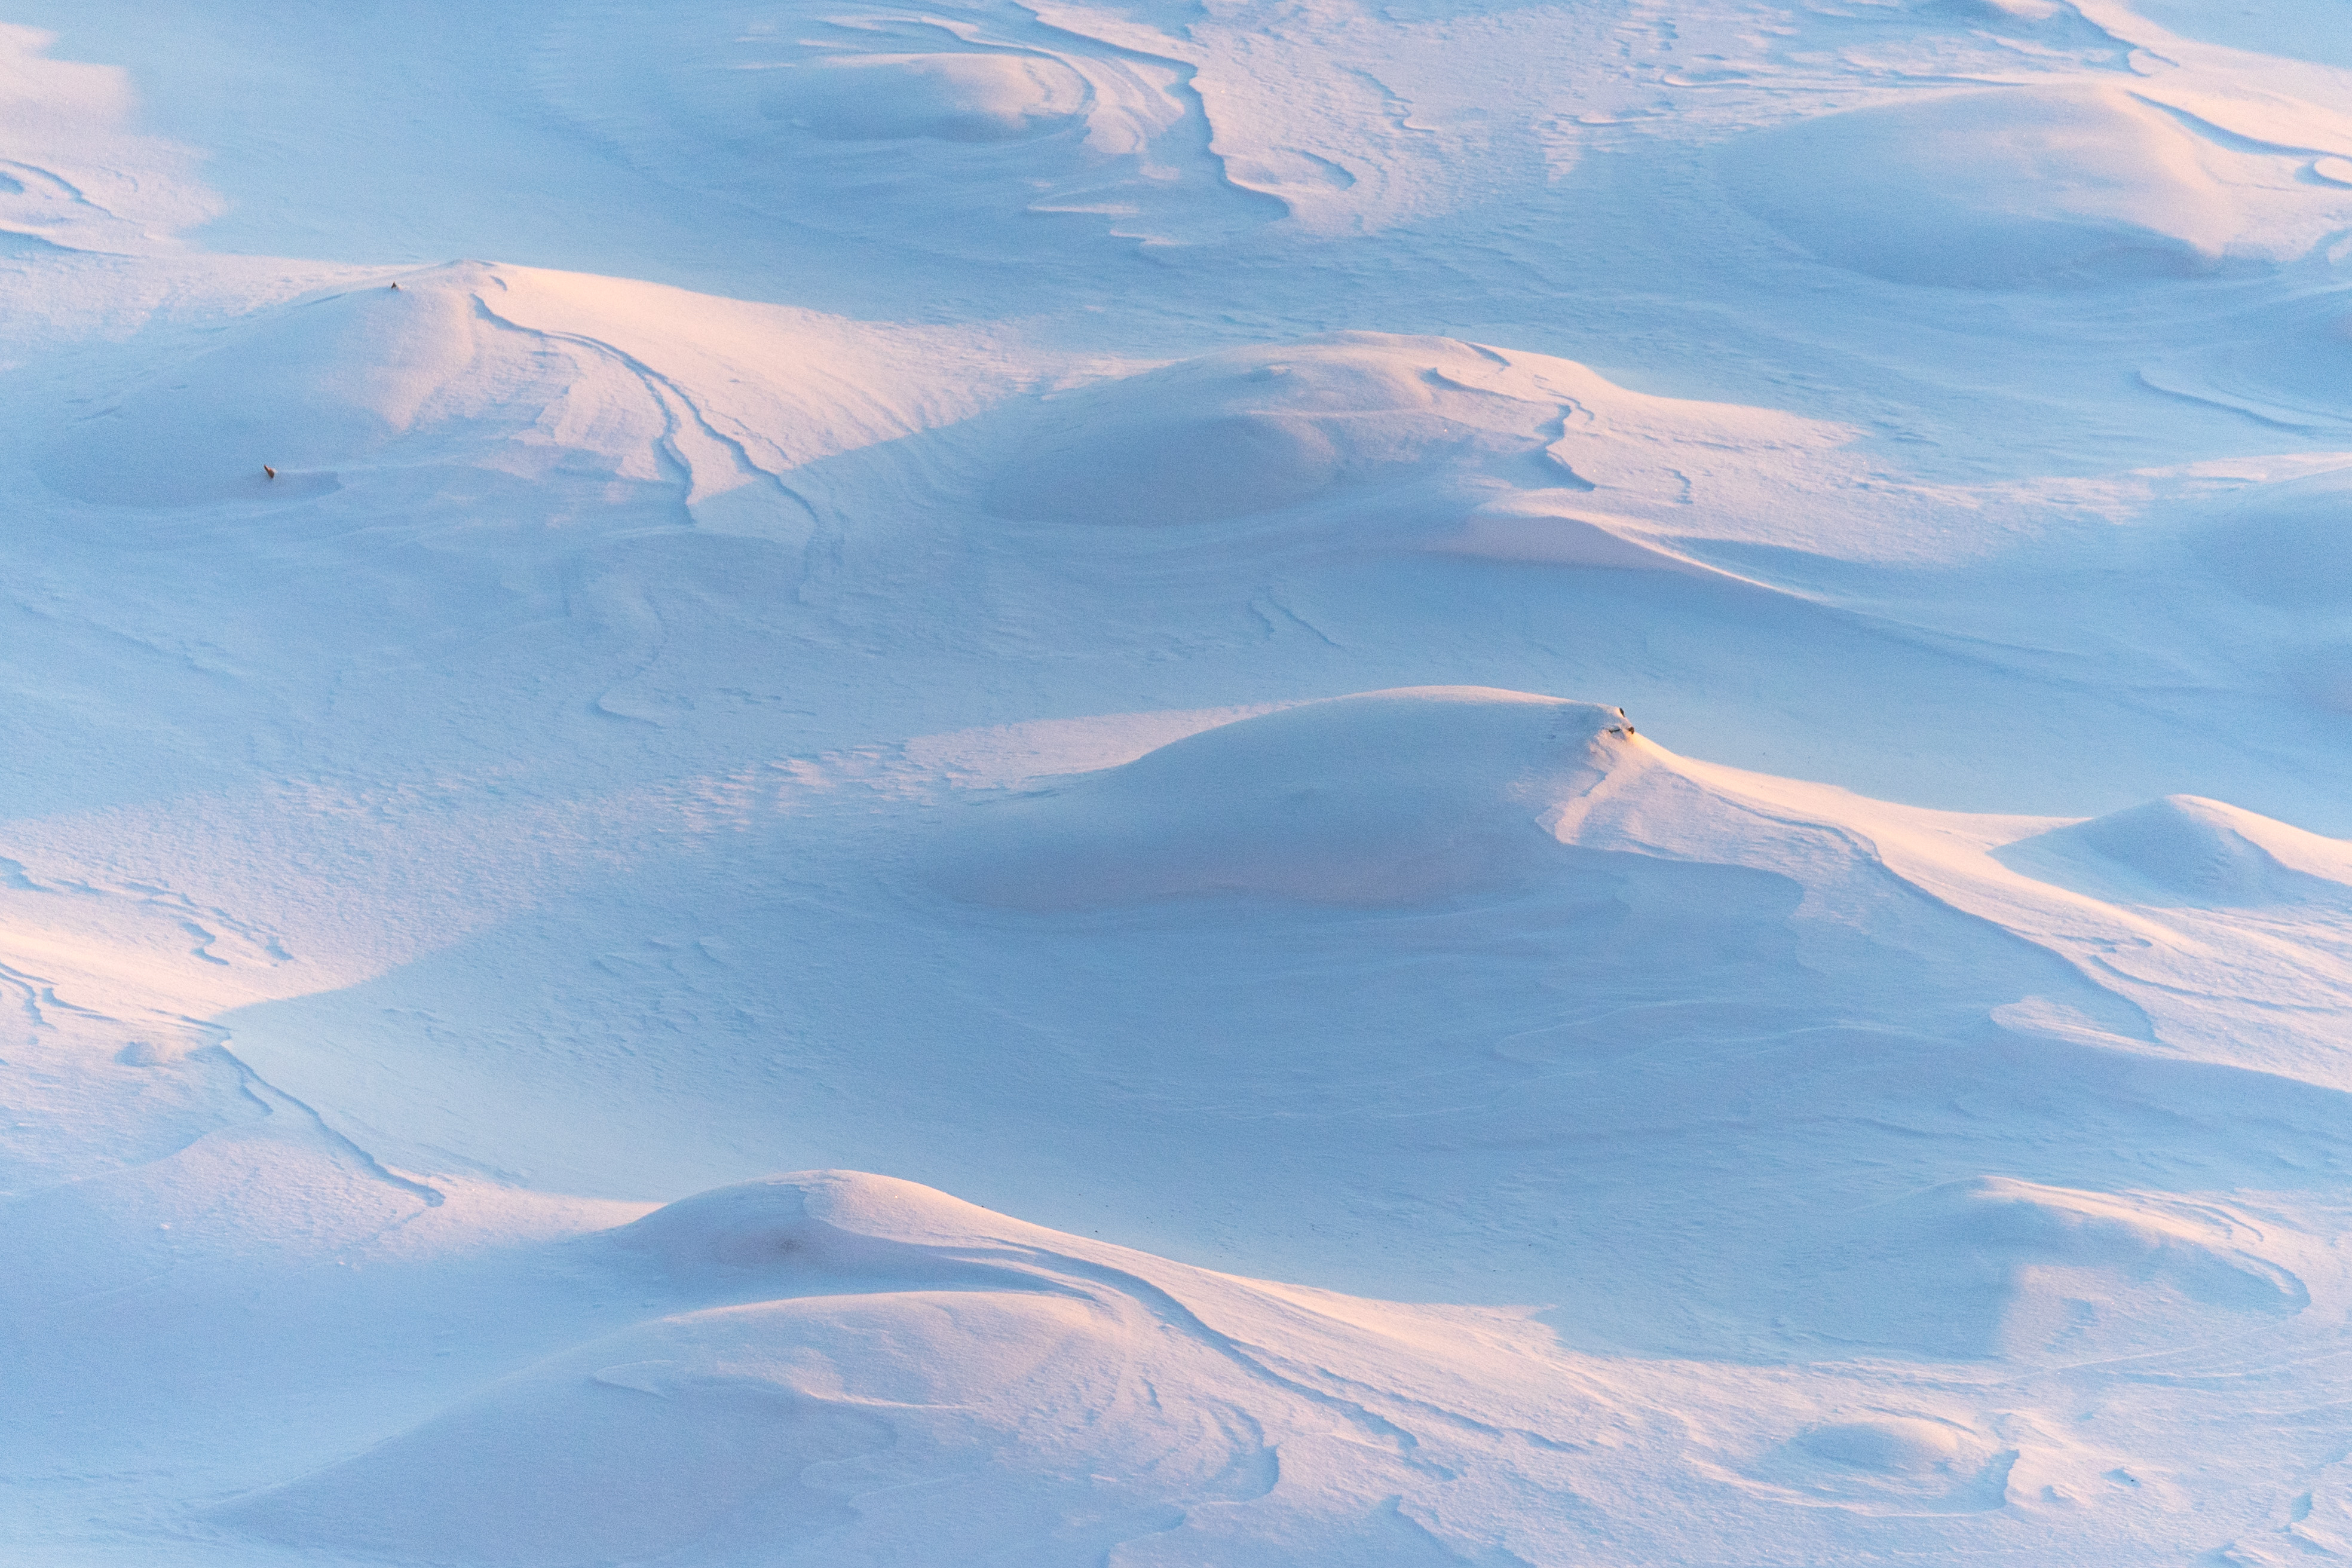
mountain, snow, winter, cloud, wave, mountain range, ice, weather, arctic, pastel, plateau, piste, tundra, mound, arctic ocean, atmosphere of earth, mountainous landforms, geological phenomenon, ice cap